Eucalyptus sparsa

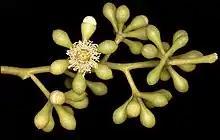
flower buds

Eucalyptus sparsa, commonly known as the northern ranges box, is a species of mallee that is endemic to inland Australia, near the border between the Northern Territory, South Australia and Western Australia border. It has smooth pale grey and brown bark, often with rough bark on the base of larger trunks, lance-shaped adult leaves, flower buds usually in groups of seven, white flowers and shortened spherical to conical fruit.